2012 Tour de France, Stage 11 to Stage 20

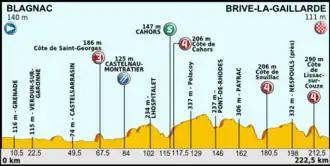
Stage eighteen profile

The final day in the mountains saw the race cross the first-category Col de Menté and the second-category Col des Ares before reaching the last hors catégorie climb of the Tour, the Port de Balès. The race then dropped down, before returning over the uncategorised Col de Peyresourde – crossing the summit for the second consecutive day – followed by a summit finish at the Peyragudes ski resort. With a scheduled parcours of , the stage was the shortest of the mountain stages of the 2012 Tour.